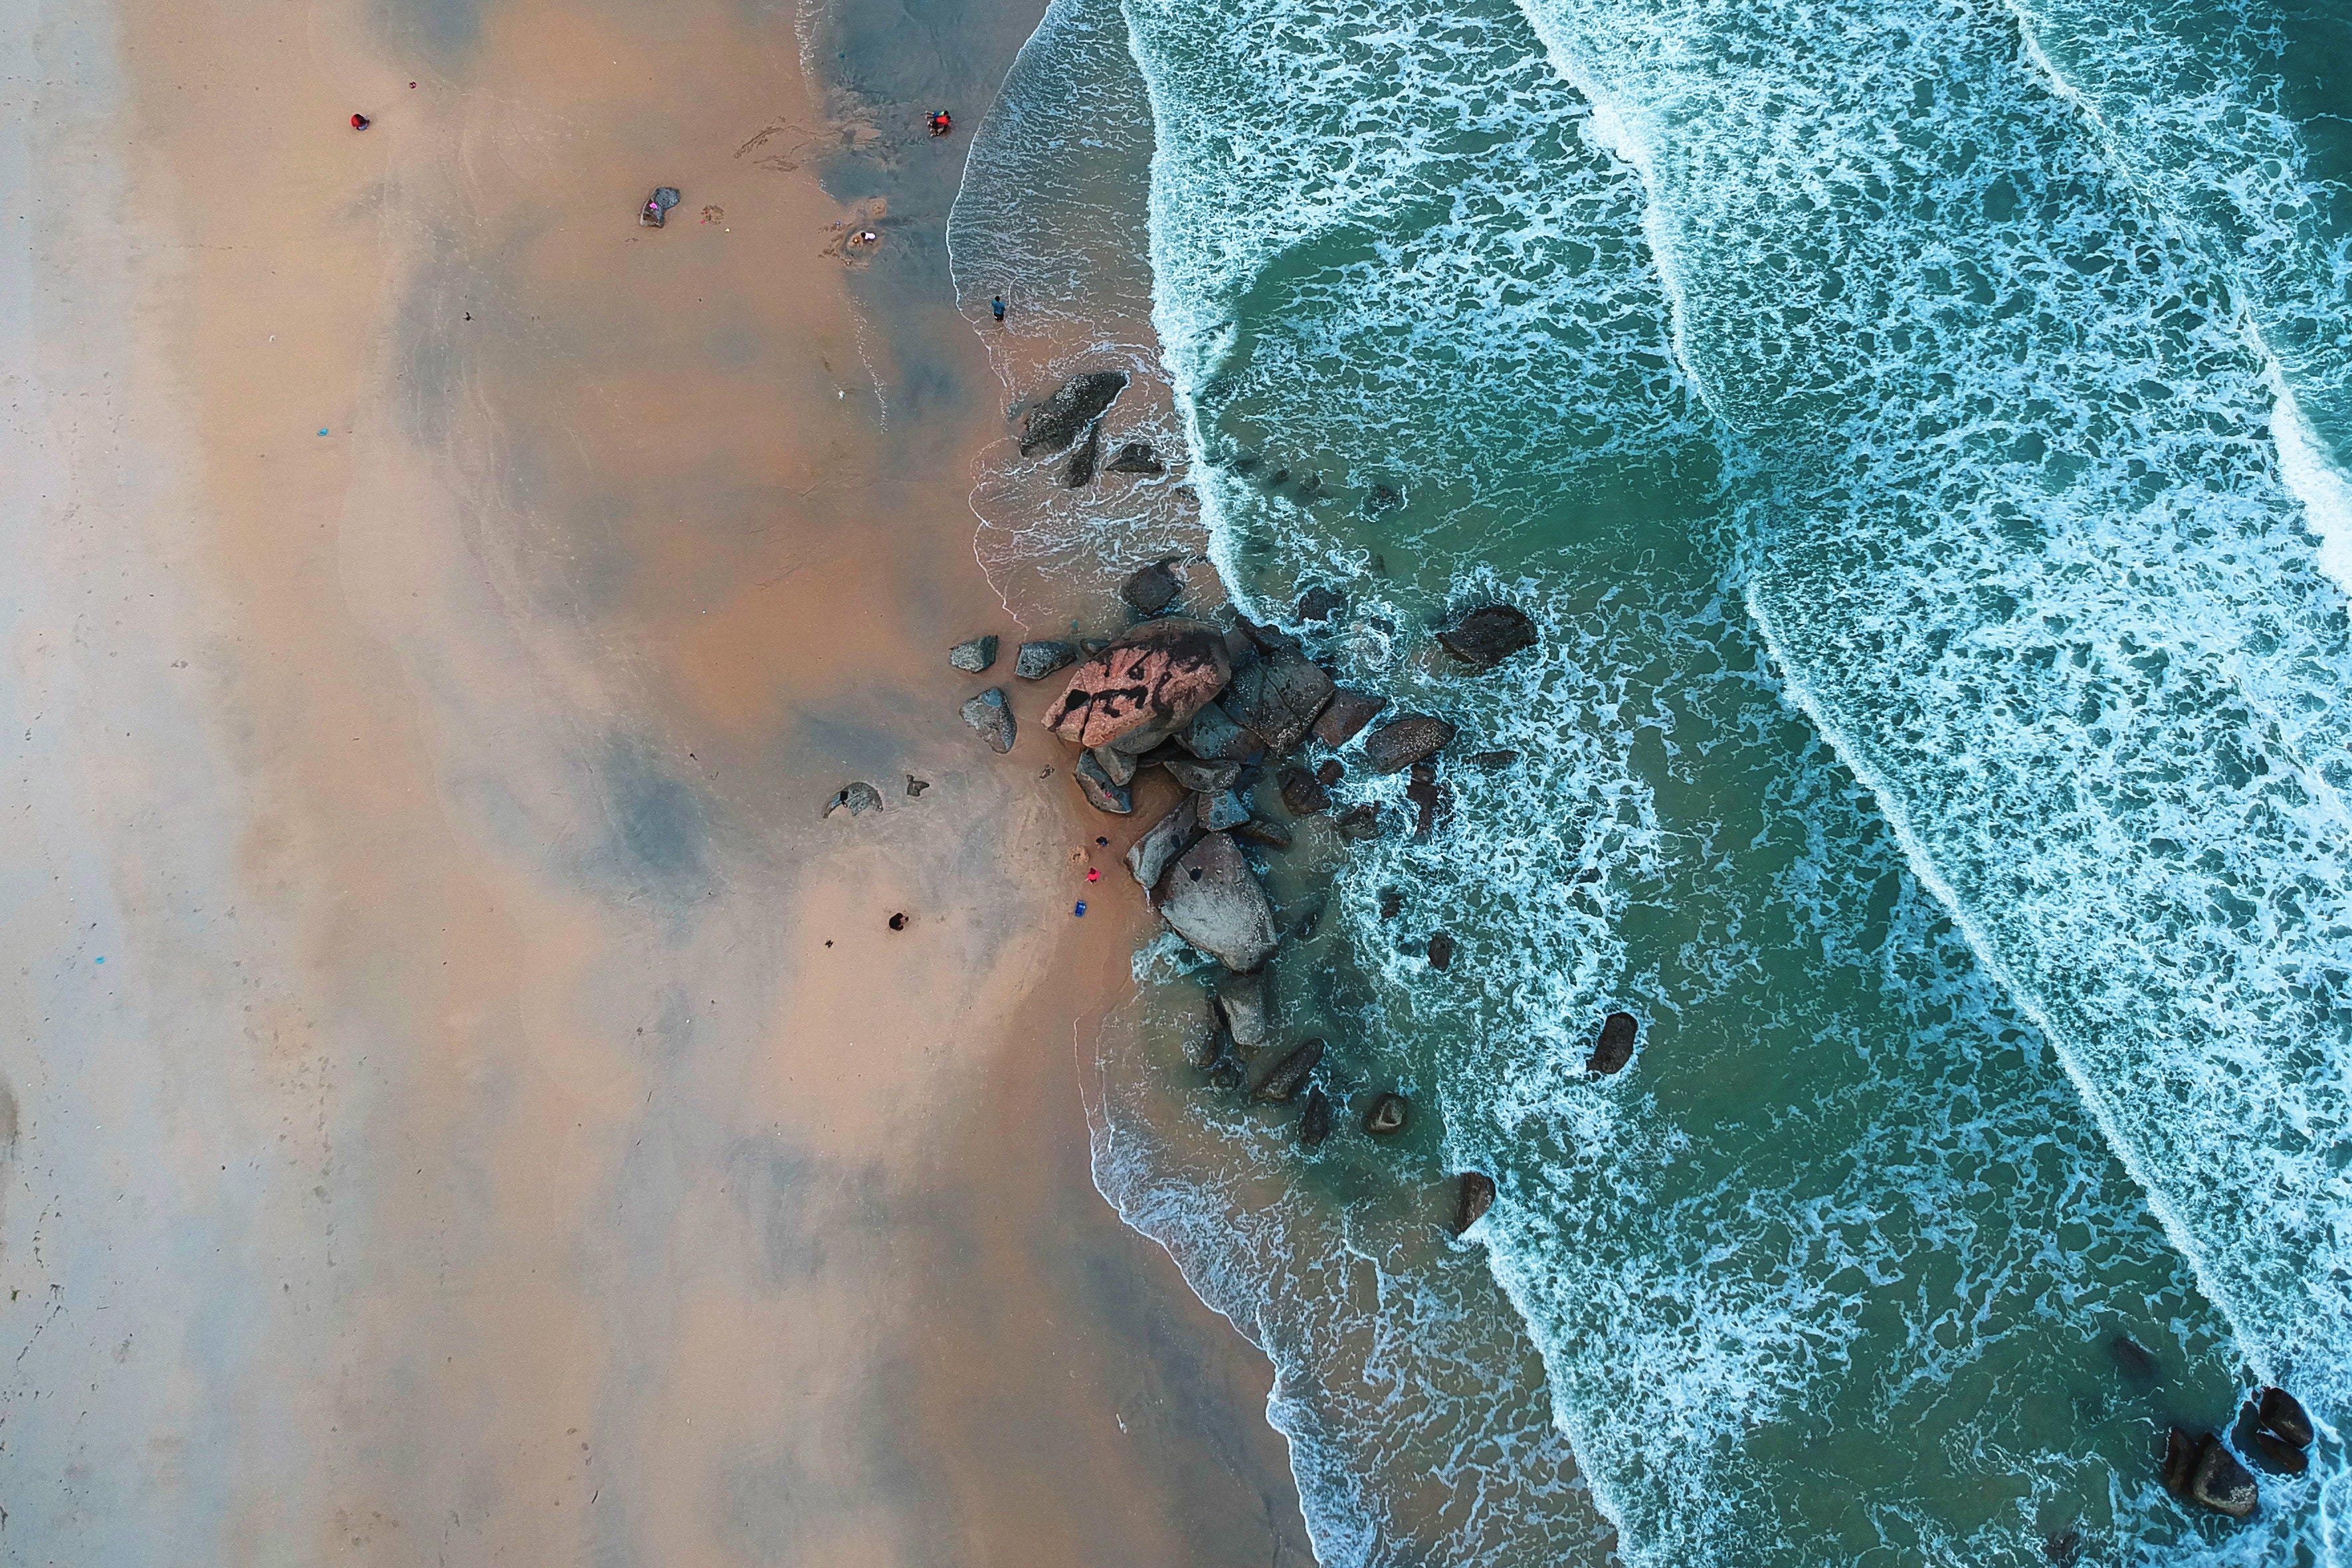
water